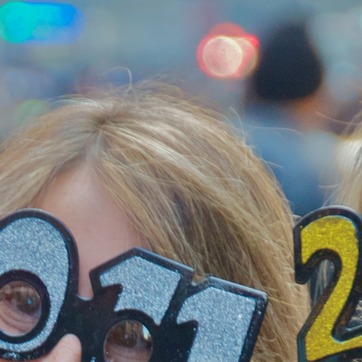
Material: hair